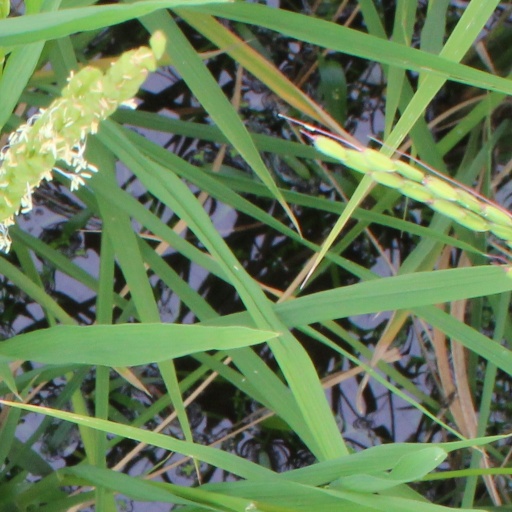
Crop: rice